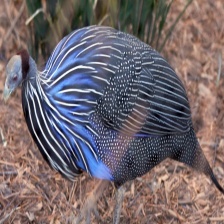
Species: GUINEAFOWL
Scientific name: NUMIDIDAE